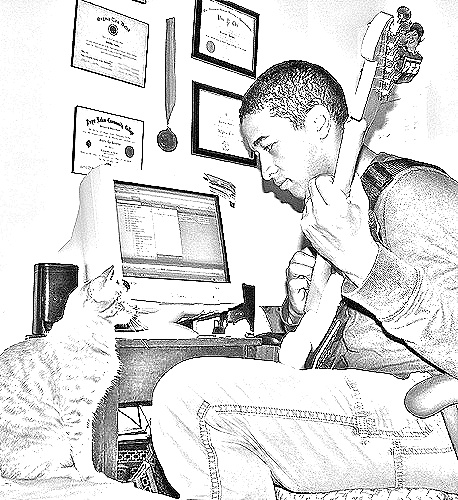
Portrait style: Sketch Portrait